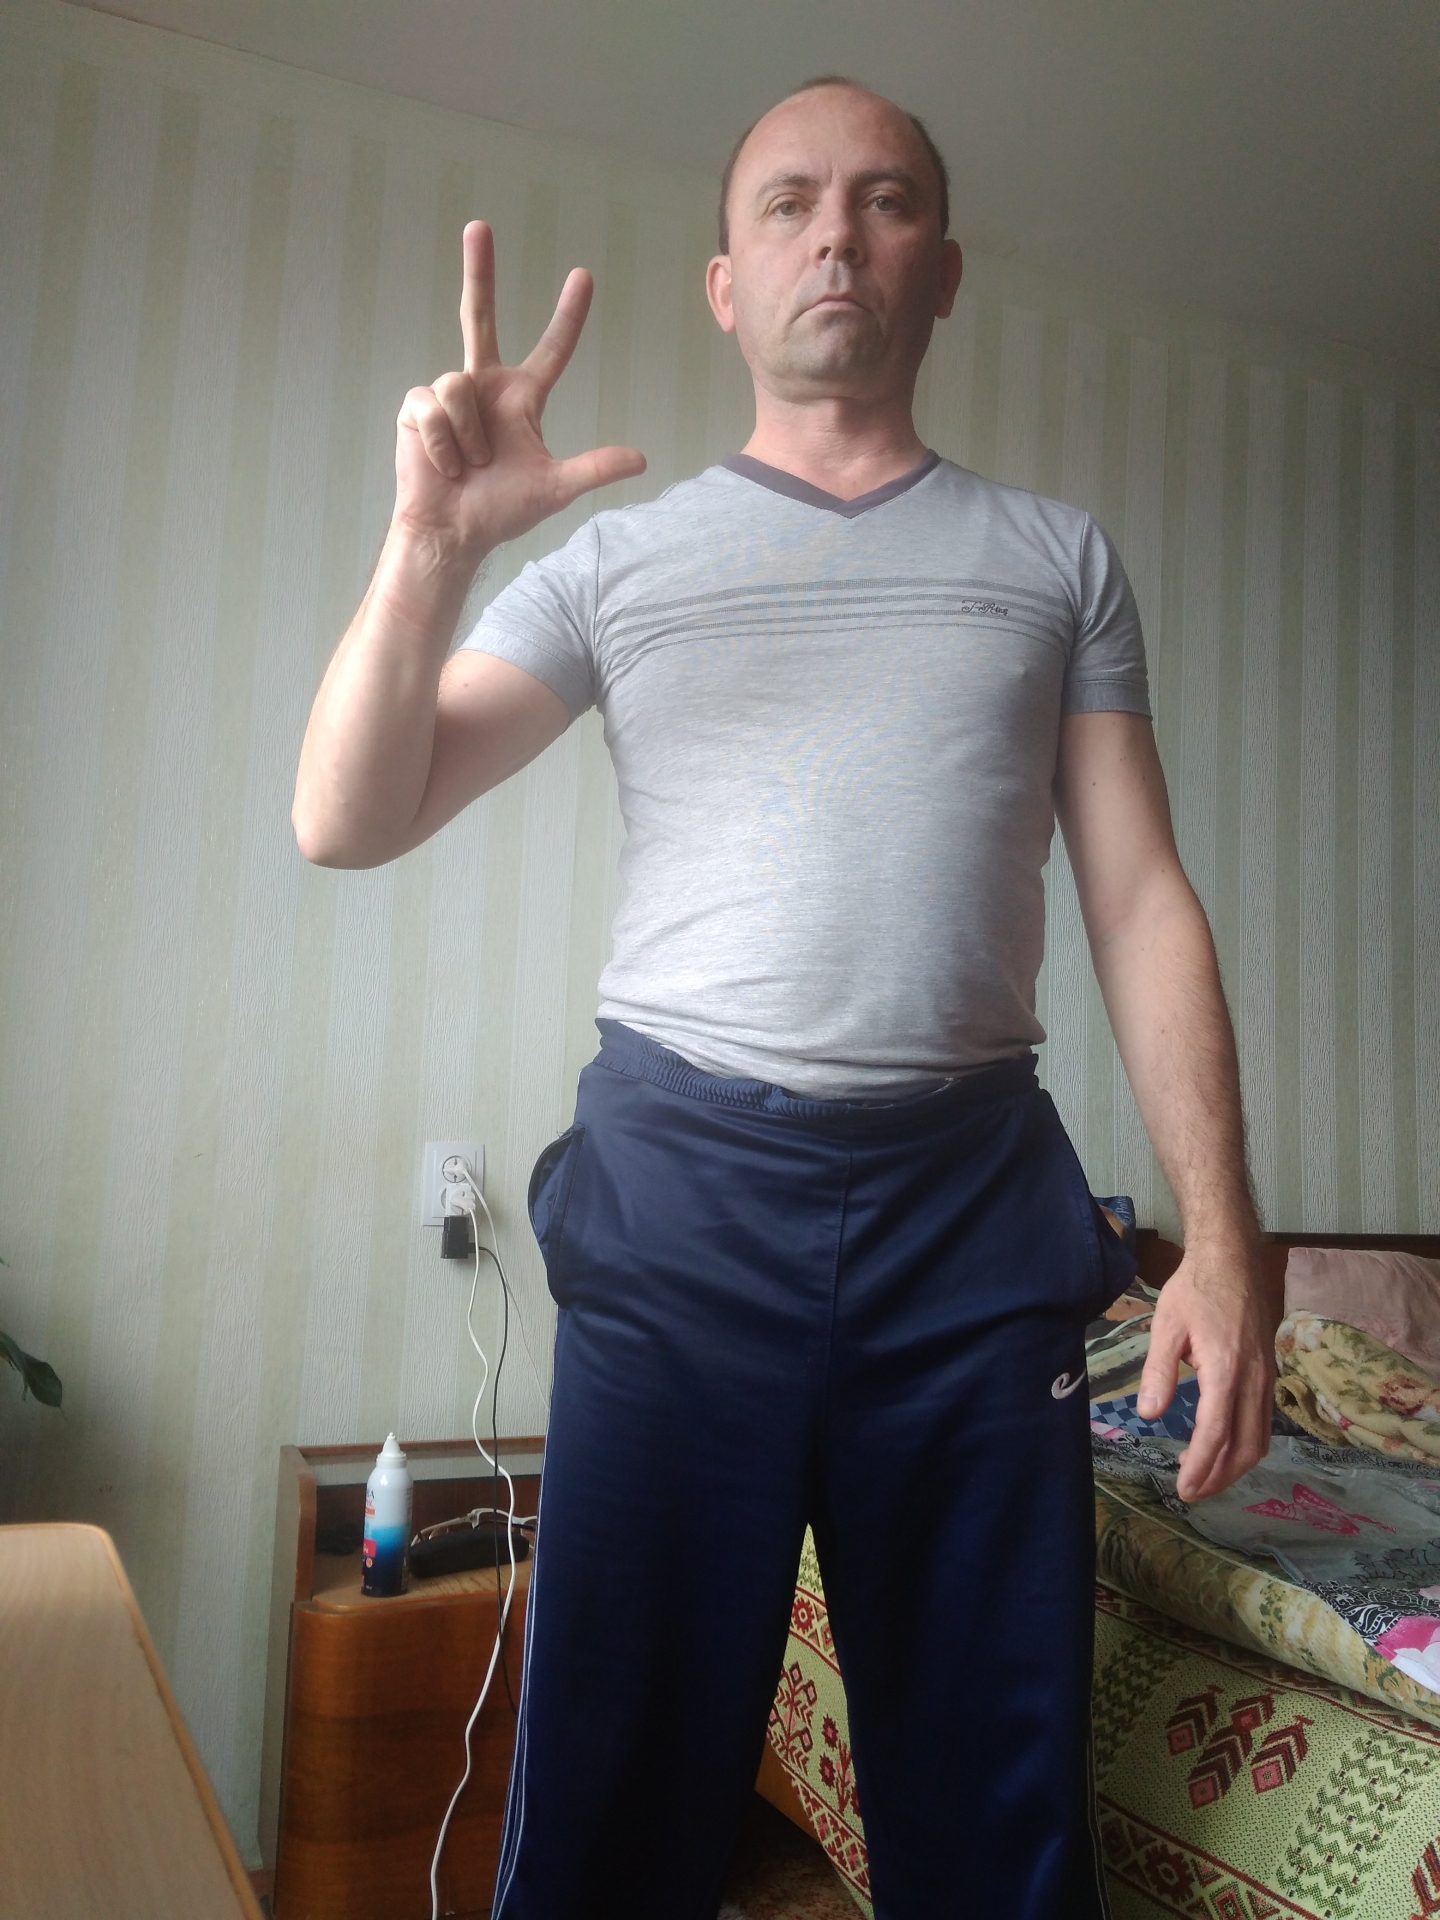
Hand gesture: three2